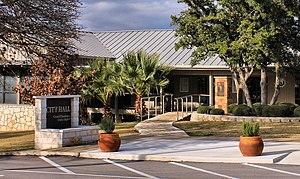
Horseshoe Bay est une ville située en limite des comtés de Burnet et de Llano, sur la rive sud du lac Lyndon B. Johnson au Texas, aux États-Unis.